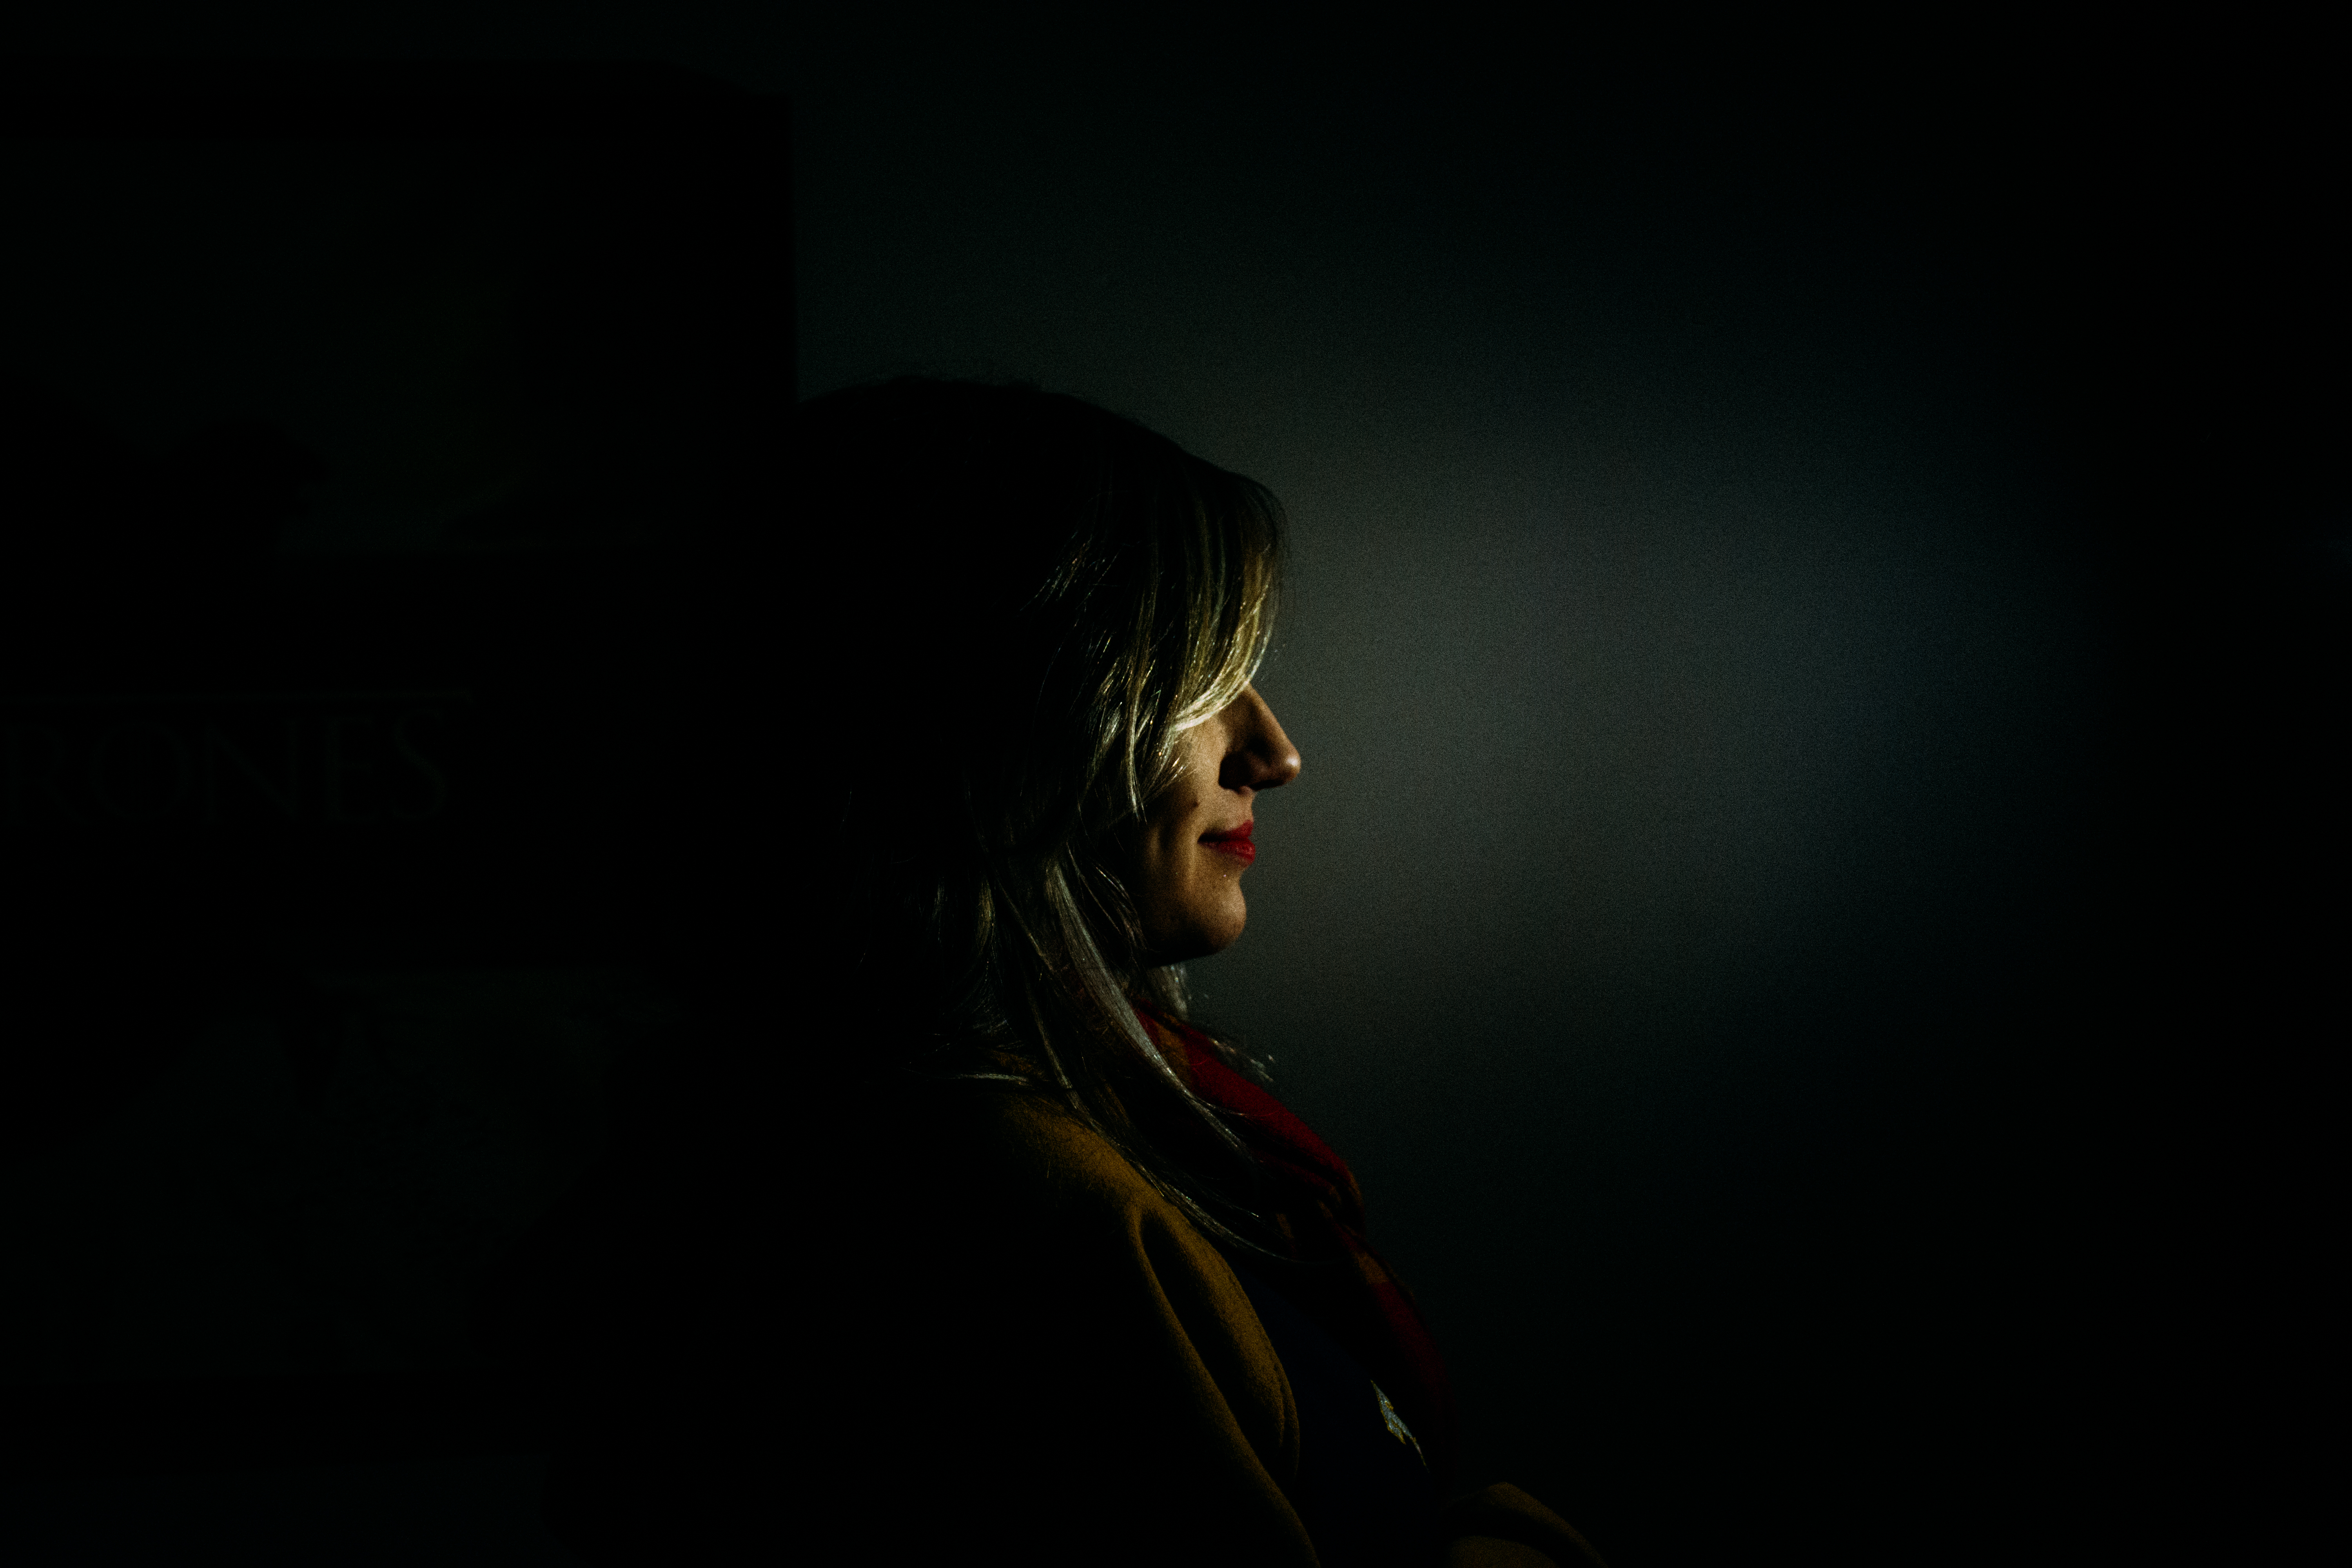
light, girl, woman, night, dark, shadow, darkness, black, side view, smiling, performance art, art, stage, blond, screenshot, computer wallpaper